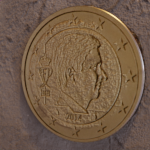
Coin value: 10cents
Country: be
Edition: 10cen